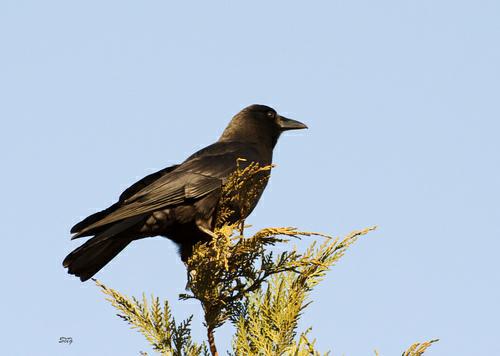
A photo of a american crow